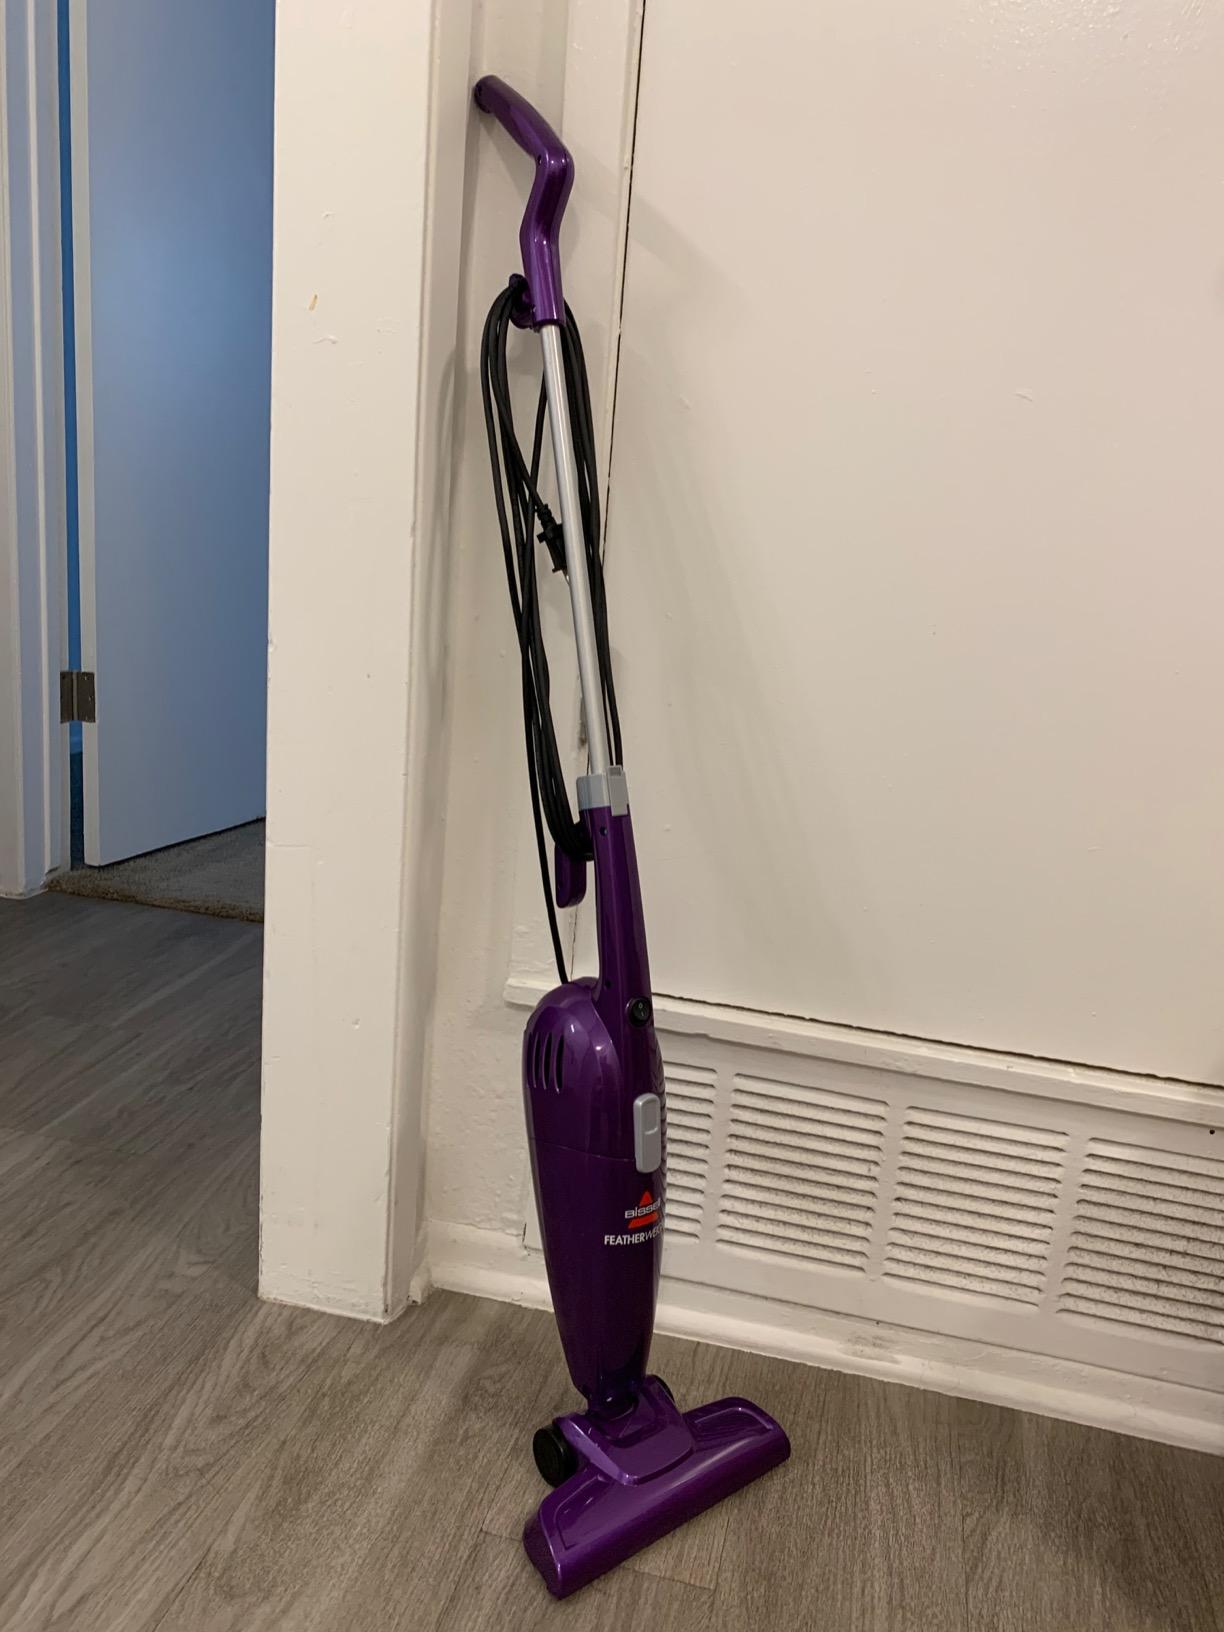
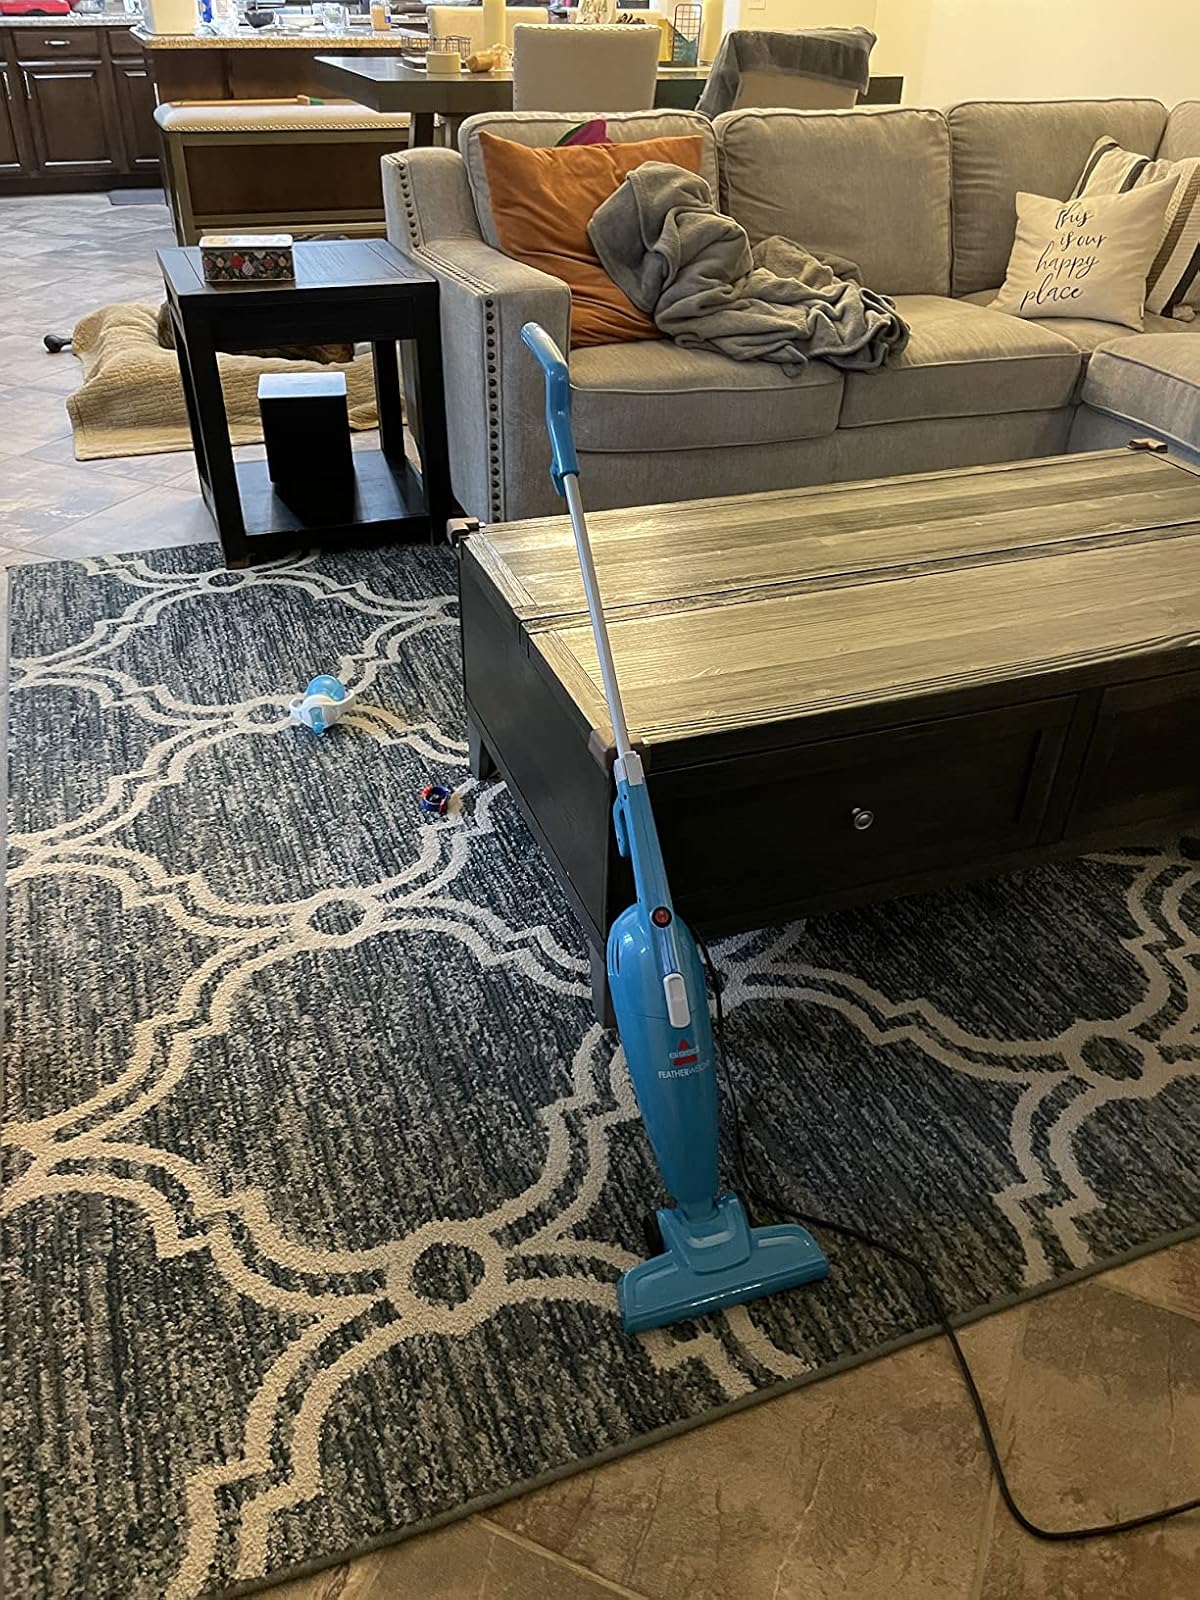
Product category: items_vacuum
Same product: no